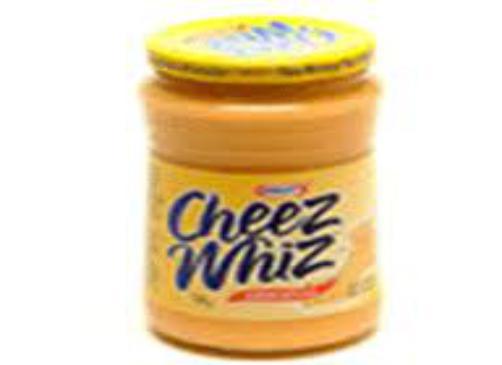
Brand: Cheez Whiz
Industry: Food